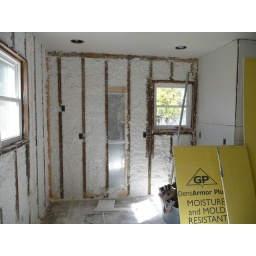
kitchen area with stove vent in wall